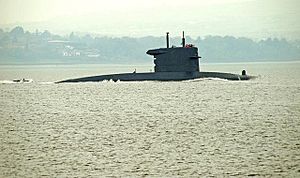
Walrus-klassen
Hr.Ms. Walrus (S802) på vej ud af havnen i Belfast i 2008
Hr.Ms. Walrus (S802) på vej ud af havnen i Belfast i 2008
Walrus-klassen er en klasse af 4 ubåde i tjeneste i nederlandske Koninklijke Marine.